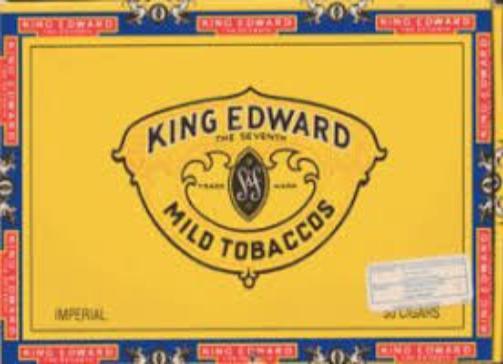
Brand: King Edward the Seventh
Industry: Necessities